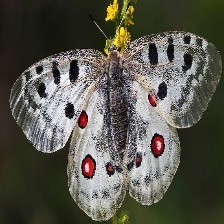
Species: APPOLLO